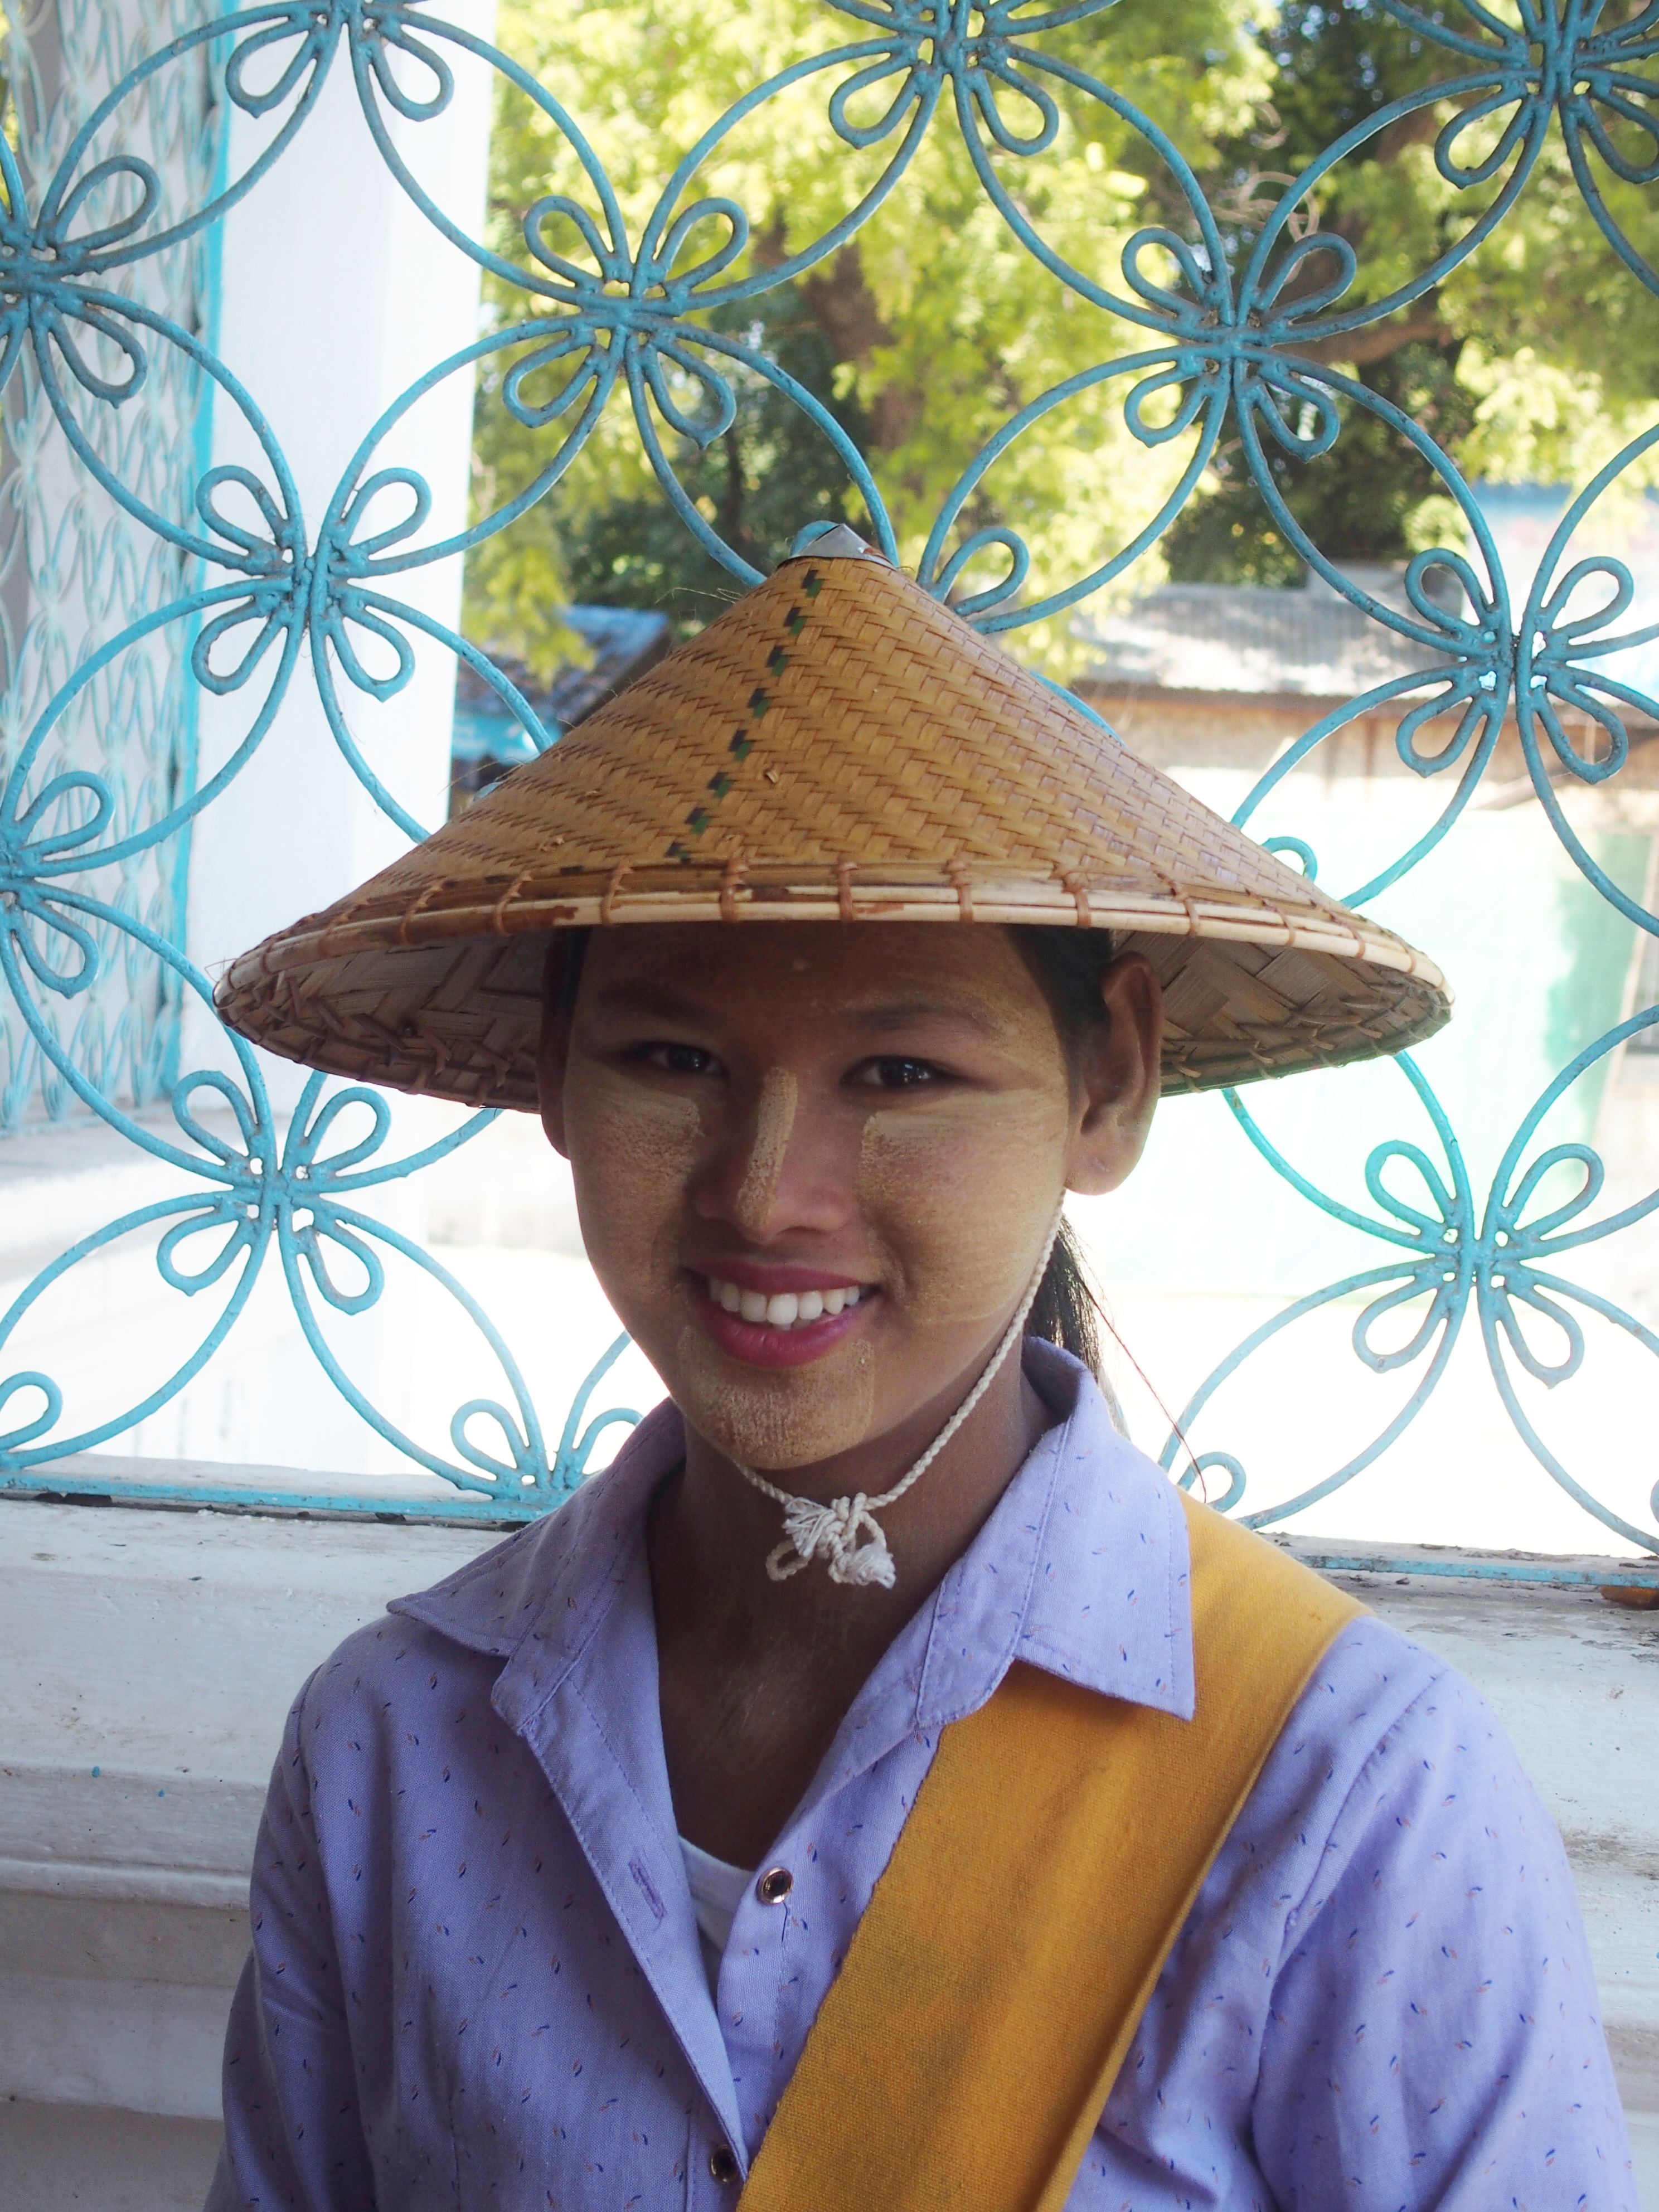
myanmar, hat, headgear, fashion accessory, smile